Corsham

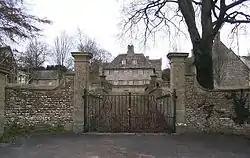
The manor house of RAF Rudloe Manor

Corsham has had a twinning relationship with the town of Jargeau, France since 1981, and has an active twinning association. Corsham holds an annual twinning event in which musical and charity events occur, accompanied by French food and wines. There is also a boules competition for the Peter Henderson trophy which is named in memory of a local doctor and former chairman of the twinning association. As part of the 2008 event, a mock Storming of the Bastille was staged to celebrate Bastille Day, Corsham Town Hall standing in for the Parisian prison.